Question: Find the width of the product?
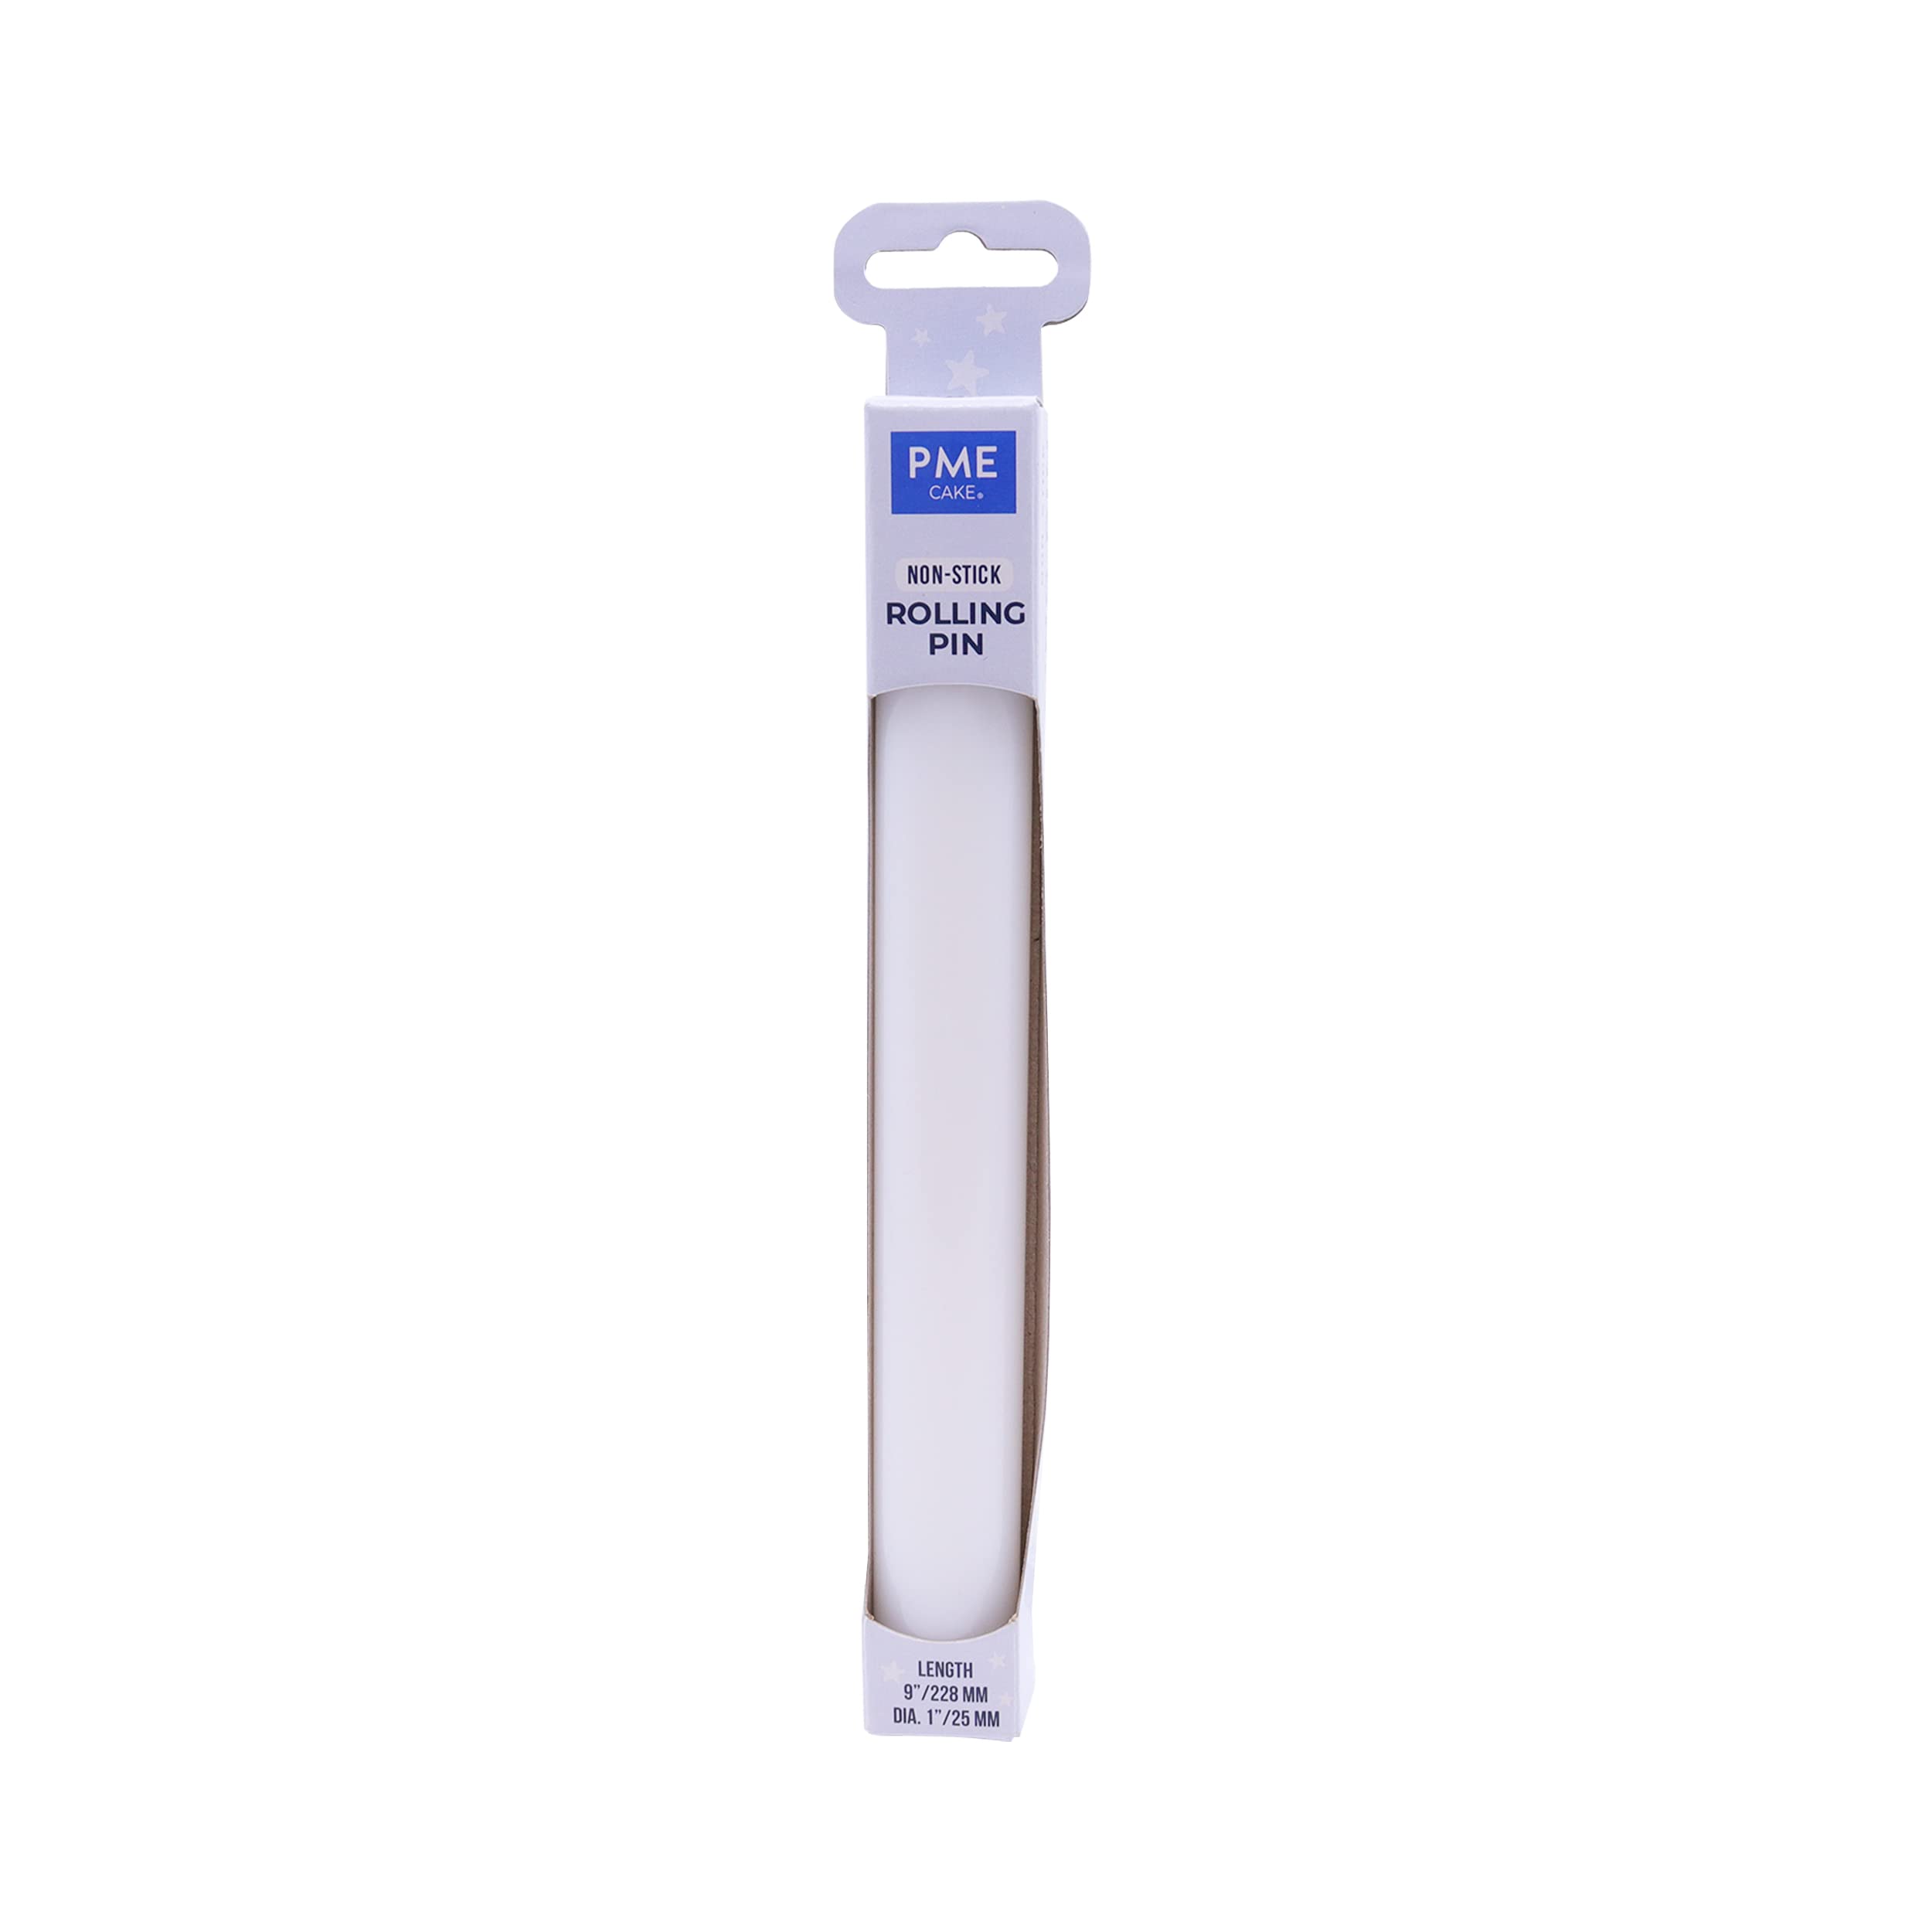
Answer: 1.0 inch